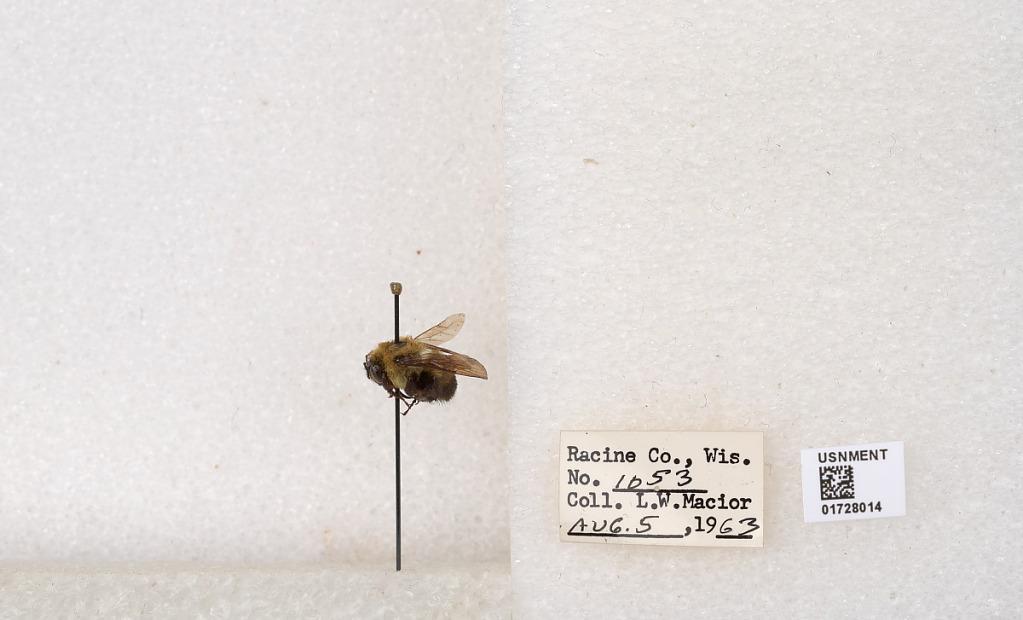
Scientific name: Bombus (Separatobombus) griseocollis (De Geer)
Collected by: L. Macior
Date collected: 1963-8-5
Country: United States
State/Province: Wisconsin
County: Racine
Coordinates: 42.7299, -87.8123